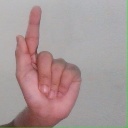
अक्षर: ळ